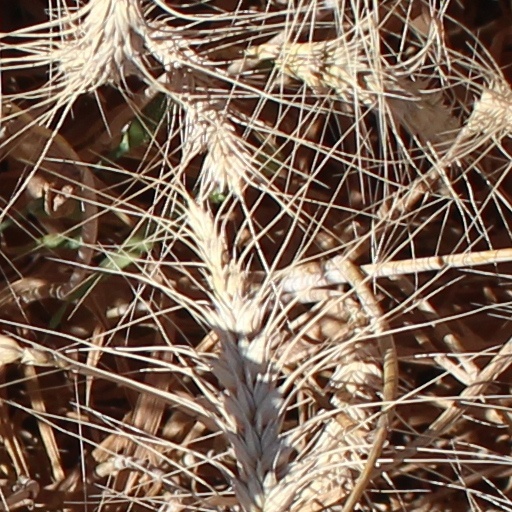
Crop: wheat